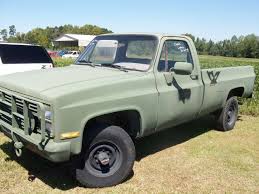
Label: Self Propelled Artillery